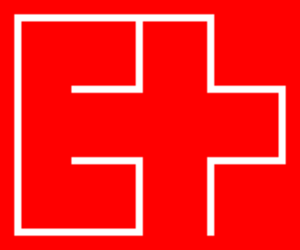
Logo de l'Exposition nationale suisse de 1964
L'exposition nationale suisse de 1964, appelée Expo 64 s'est déroulée à Lausanne, et plus particulièrement à Vidy et à la Vallée de la Jeunesse, du 30 avril au 25 octobre 1964.
Armin Hofmann est un graphiste suisse, né le 29 juin 1920 à Winterthur. À travers son enseignement à la Allgemeine Gewerbeschule Basel, où il est responsable de la classe de graphisme de 1947 à 1987, il a joué un rôle important dans le développement du style typographique suisse.